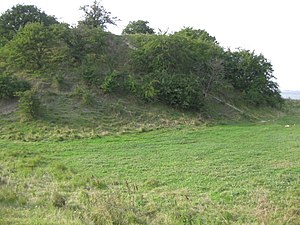
Ravnsby Bakker
Voldstedet Ravnsborg i Ravnsby Bakker.
Ravnsborg Voldsted på Lolland.
Ravnsby Bakker er et bakketlandskab på Lollands nordvestkyst ud mod Smålandsfarvandet. Området er meget atypisk for øen, der ellers er meget flad og har flere store inddæmmede områder under havets overfladet, og det kaldes derfor også for De lollandske Alper og Det lollandske Schweiz. 392 ha. blev fredet i 1977. Der findes flere store dødishuller, som i dag er vandhuller og moser, heriblandt Lyngmose, Uglemose og Møllelung. Sidstnævnte måler omkring 900 x 300 meter.